Dynastic union

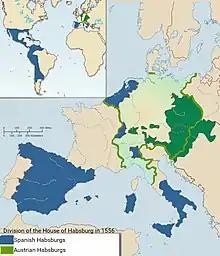
Habsburg dominions as partitioned by Charles V.

A dynastic union is a type of union in which different states are governed beneath the same dynasty, with their boundaries, their laws, and their interests remaining distinct from each other.